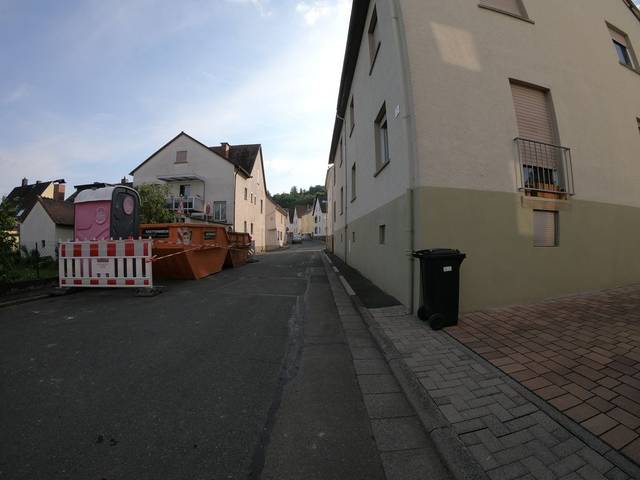
Region: Germany
Coordinates: 50.583, 8.52